Endeavour (crater)

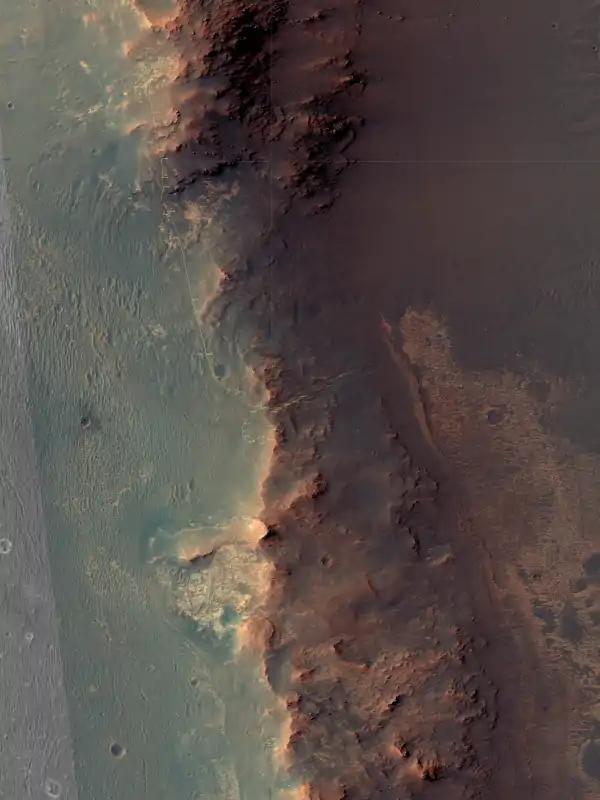
Traverse map up to 4836 (September 12, 2017)

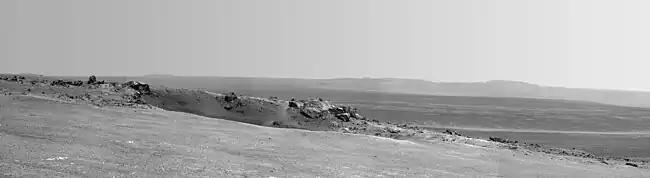
Arrival at Spirit Point at Endeavour, in the distance is the crater floor and on the other side the eastern rim segments

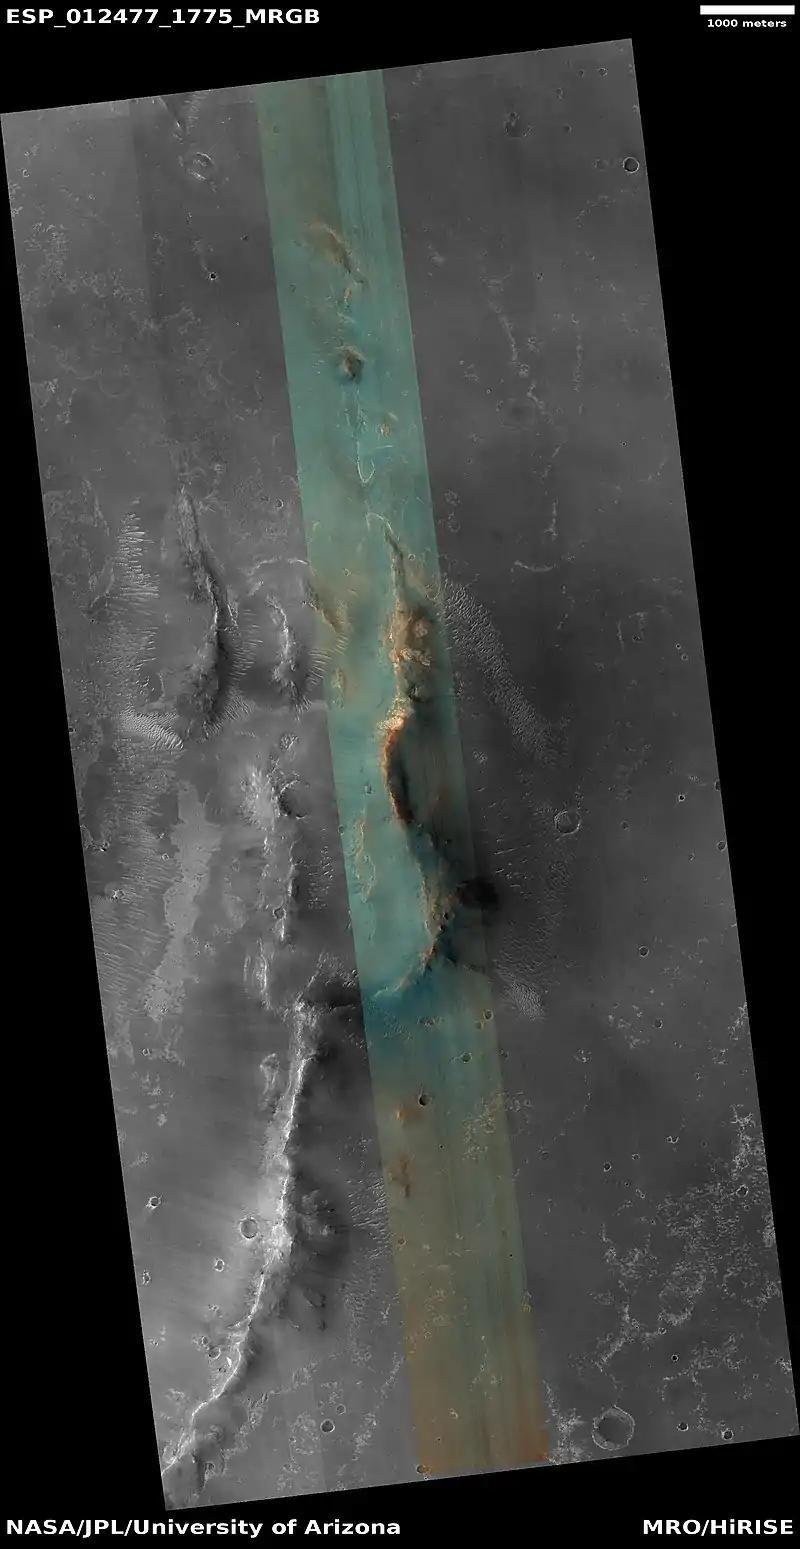
Eastern rim of Endeavour, the B&W swath is about 5 km across and the color swath 1 km

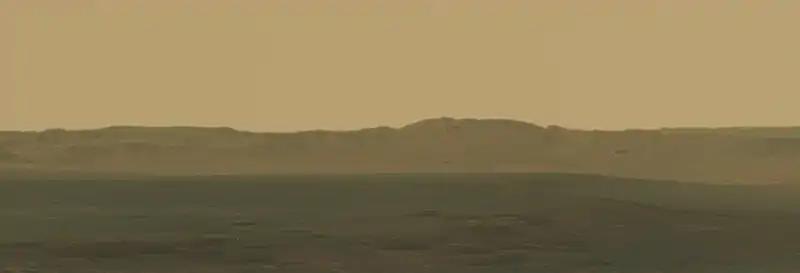
Part of the Eastern rim as seen by MER-B

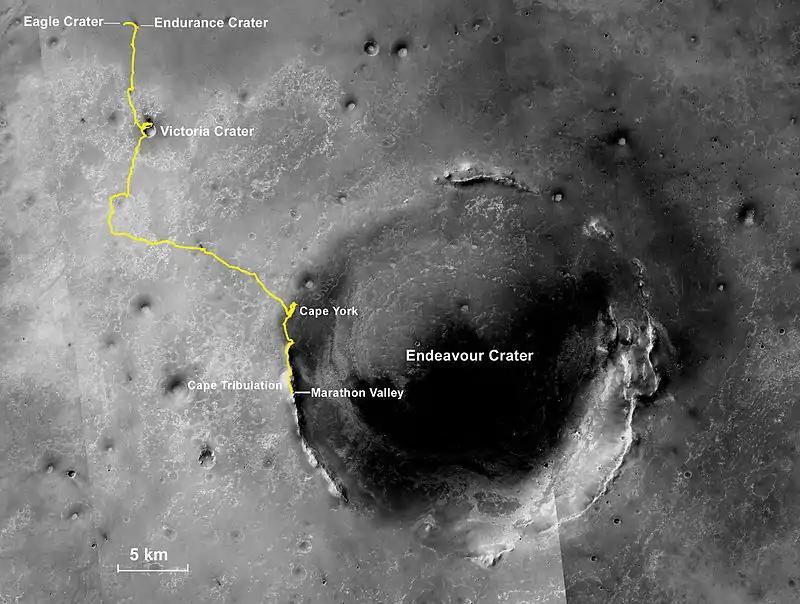
"Opportunity"s traverse up to March 2015 from its landing site to Endeavour. It has traversed south along the Western rim and orbiting spacecraft have help collect data on the rim, which in turn allows the rover to more closely investigate

MER-B has had such new discoveries at the crater, that the rover team compared Endeavour to the equivalent of a second landing site for "Opportunity". For example, On sol (August 22, 2011) the rover began examining Tisdale 2, a large ejecta block. "This is different from any rock ever seen on Mars," said Steve Squyres, principal investigator for "Opportunity" at Cornell University in Ithaca, New York.